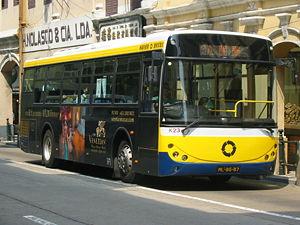
Transmac ou Transportes Urbanos de Macau SAR est l'une des sociétés chargées des transports urbains en bus de la région administrative spéciale de Macao. Ses activités s'étendent également vers les villes de Guangzhou, Foshan, Xinhui et Wuhu en Chine continentale.
Macao /ma.ka.o/, officiellement Région administrative spéciale de Macao de la république populaire de Chine, est une région administrative spéciale de la république populaire de Chine depuis le 20 décembre 1999. Auparavant, Macao a été colonisé et administré par le Portugal durant plus de 400 ans et est considéré comme le dernier comptoir ainsi que la dernière colonie européenne en Chine et en Asie.